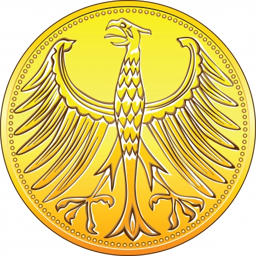
money gold and silver coin with heraldic eagle isolated on a white background vector